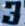
Number: 3